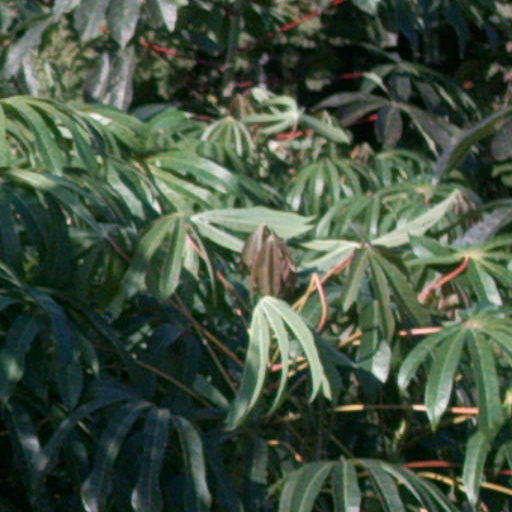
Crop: cassava